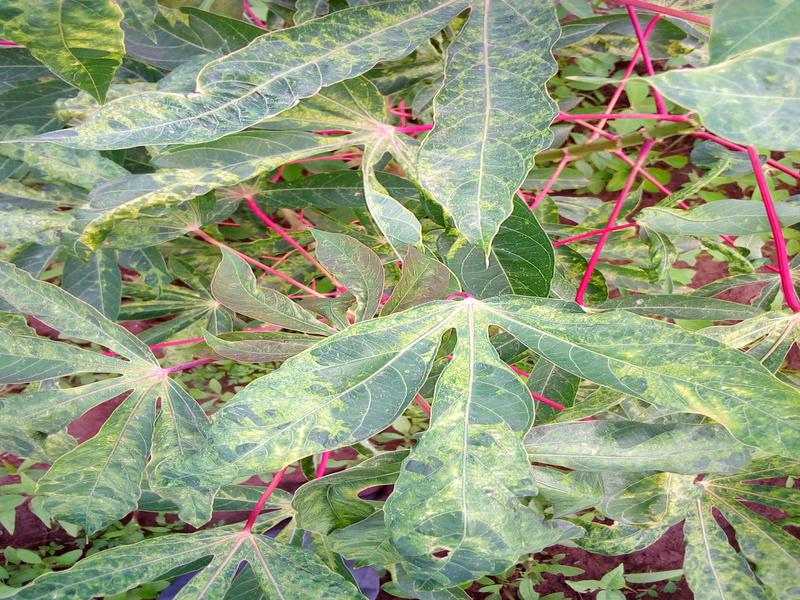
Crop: cassava
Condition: mosaic_disease